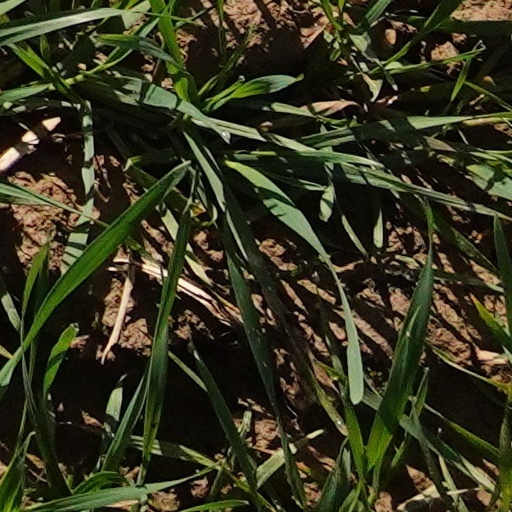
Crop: wheat